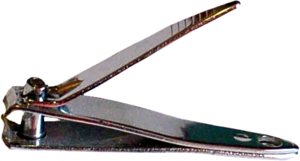
Coupe Ongle